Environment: lab
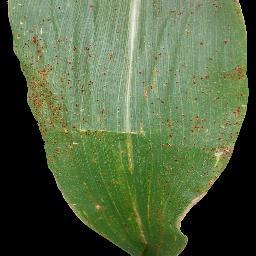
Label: common_rust